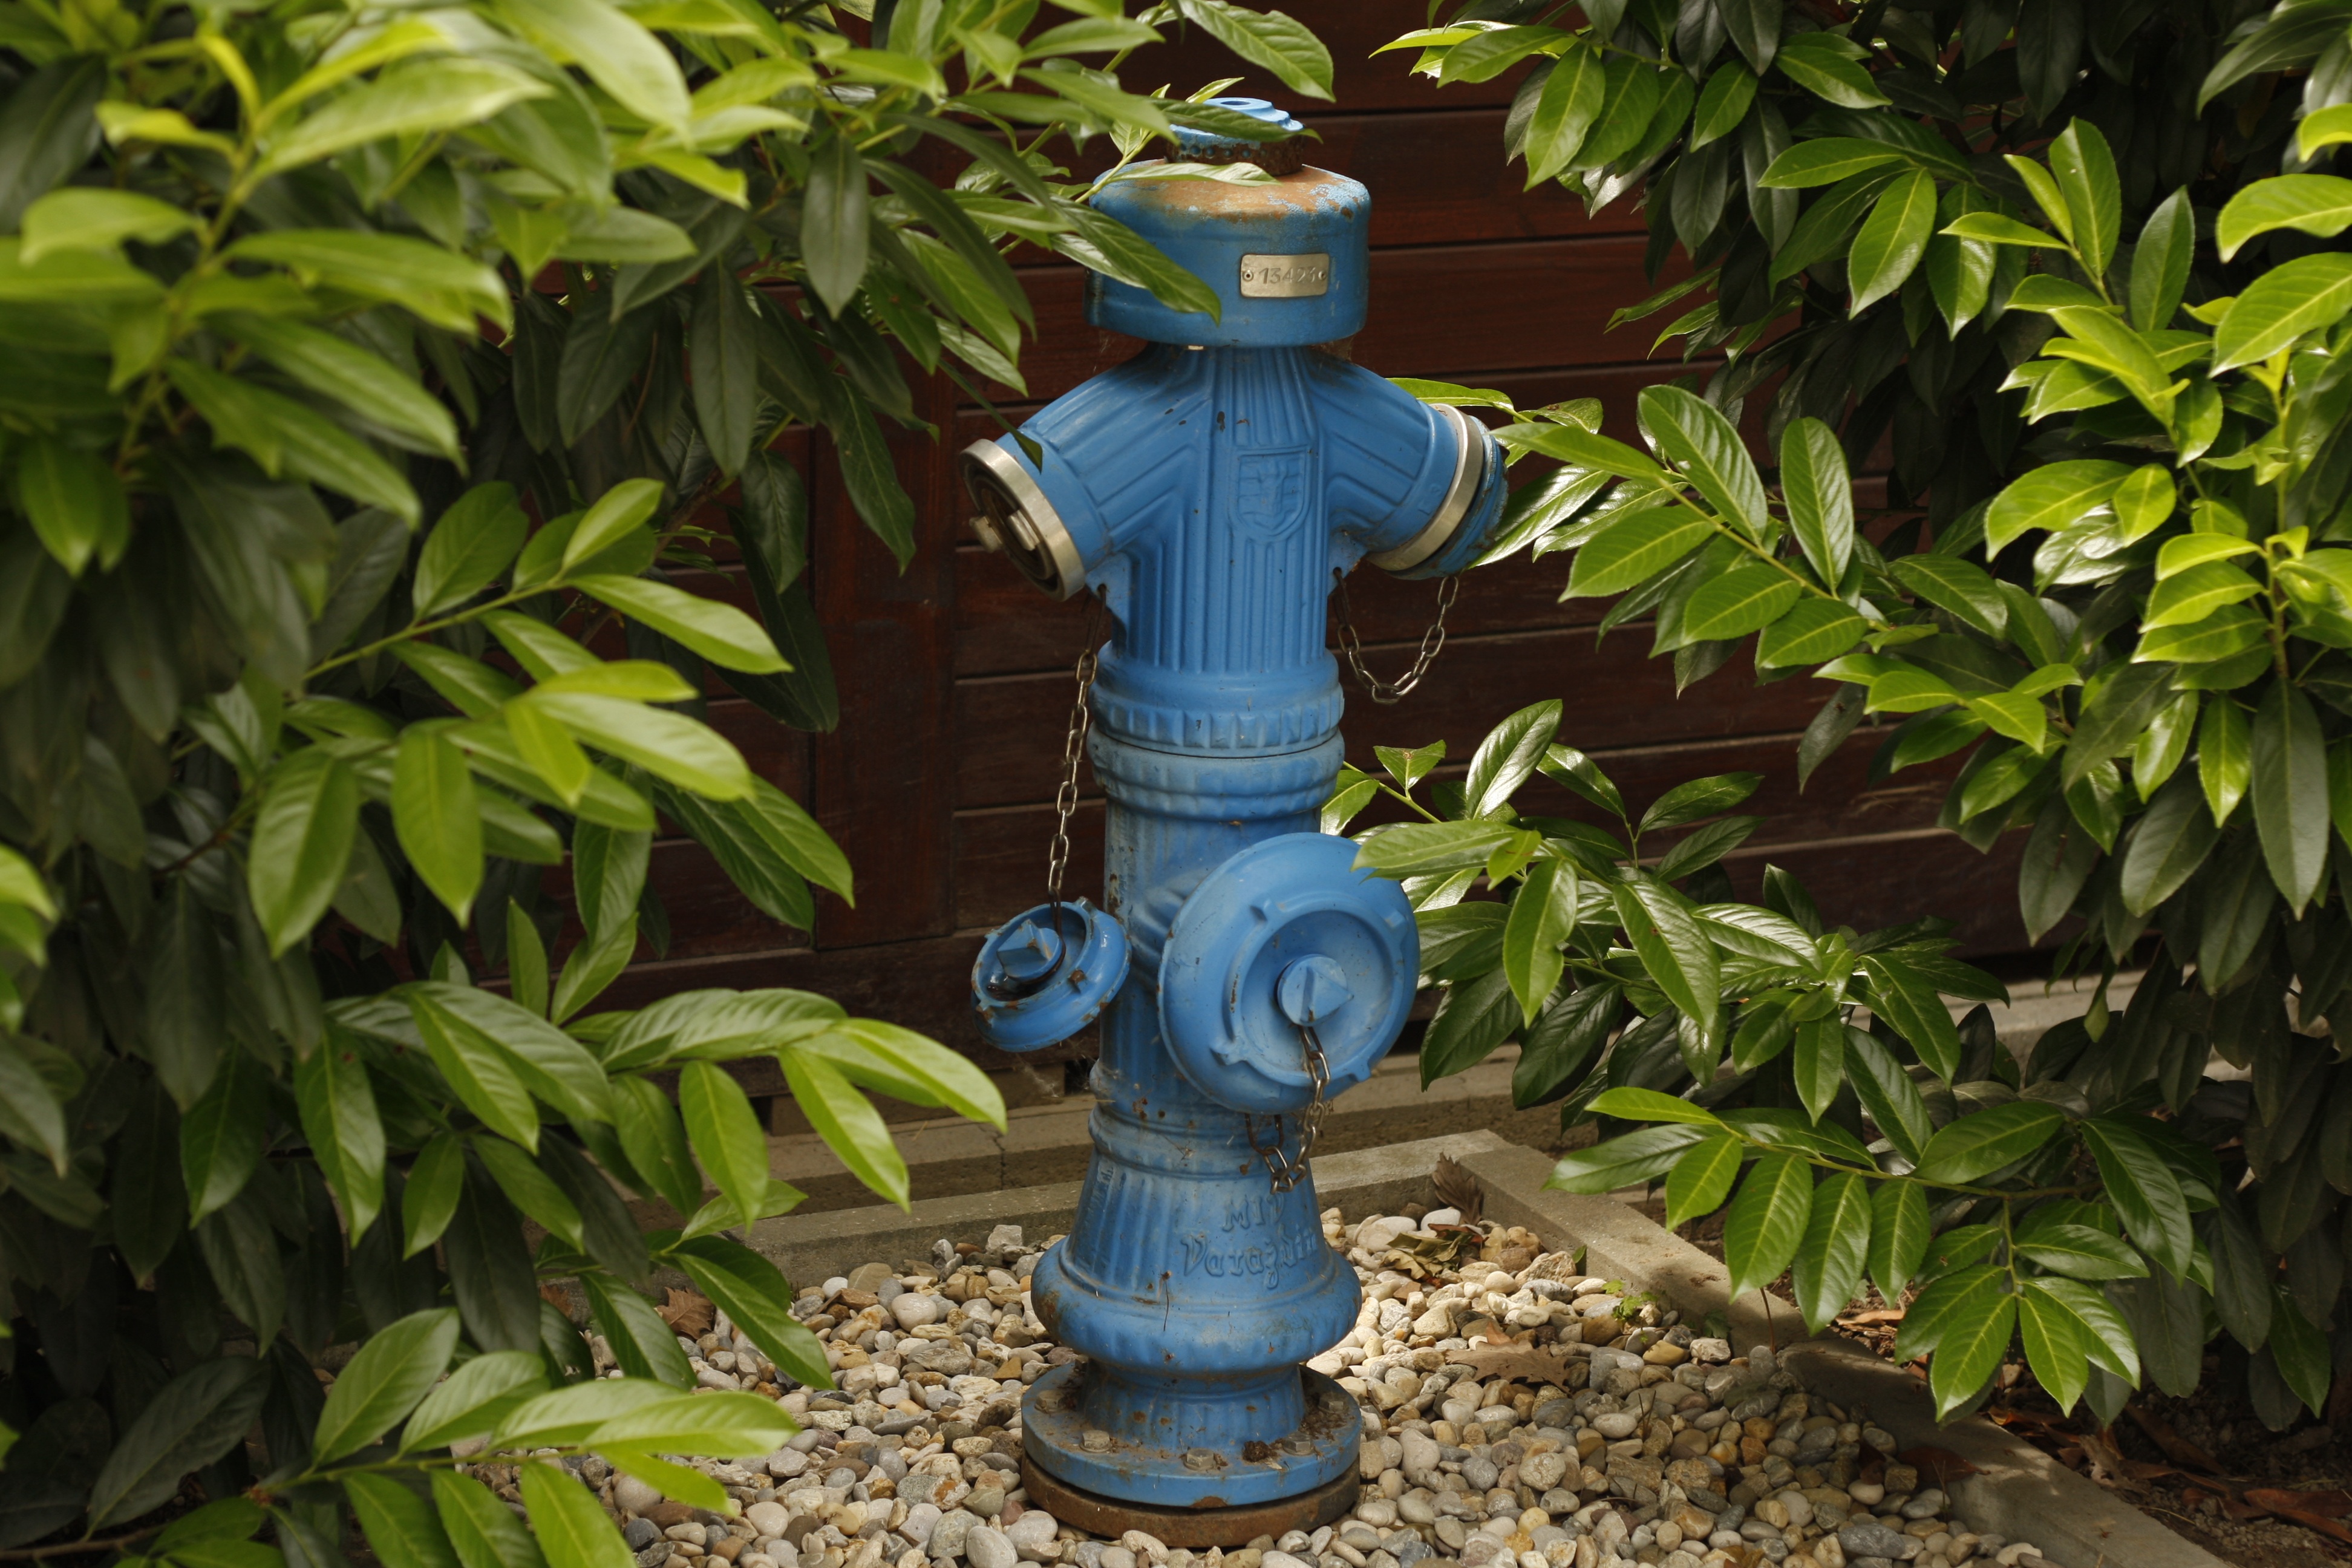
water, outdoor, flower, city, monument, steel, statue, green, jungle, equipment, metal, fire, botany, garden, lighting, sculpture, pipe, faucet, hydrant, protection, water feature, emergency